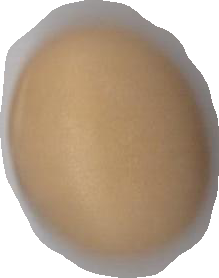
Variety: Anjasmoro